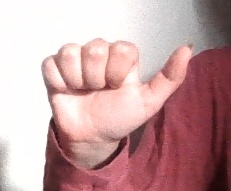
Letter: dhad